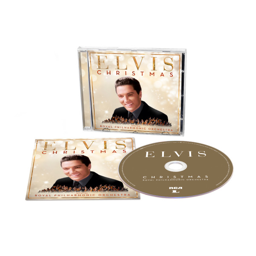
christmas with blues artist and the cd